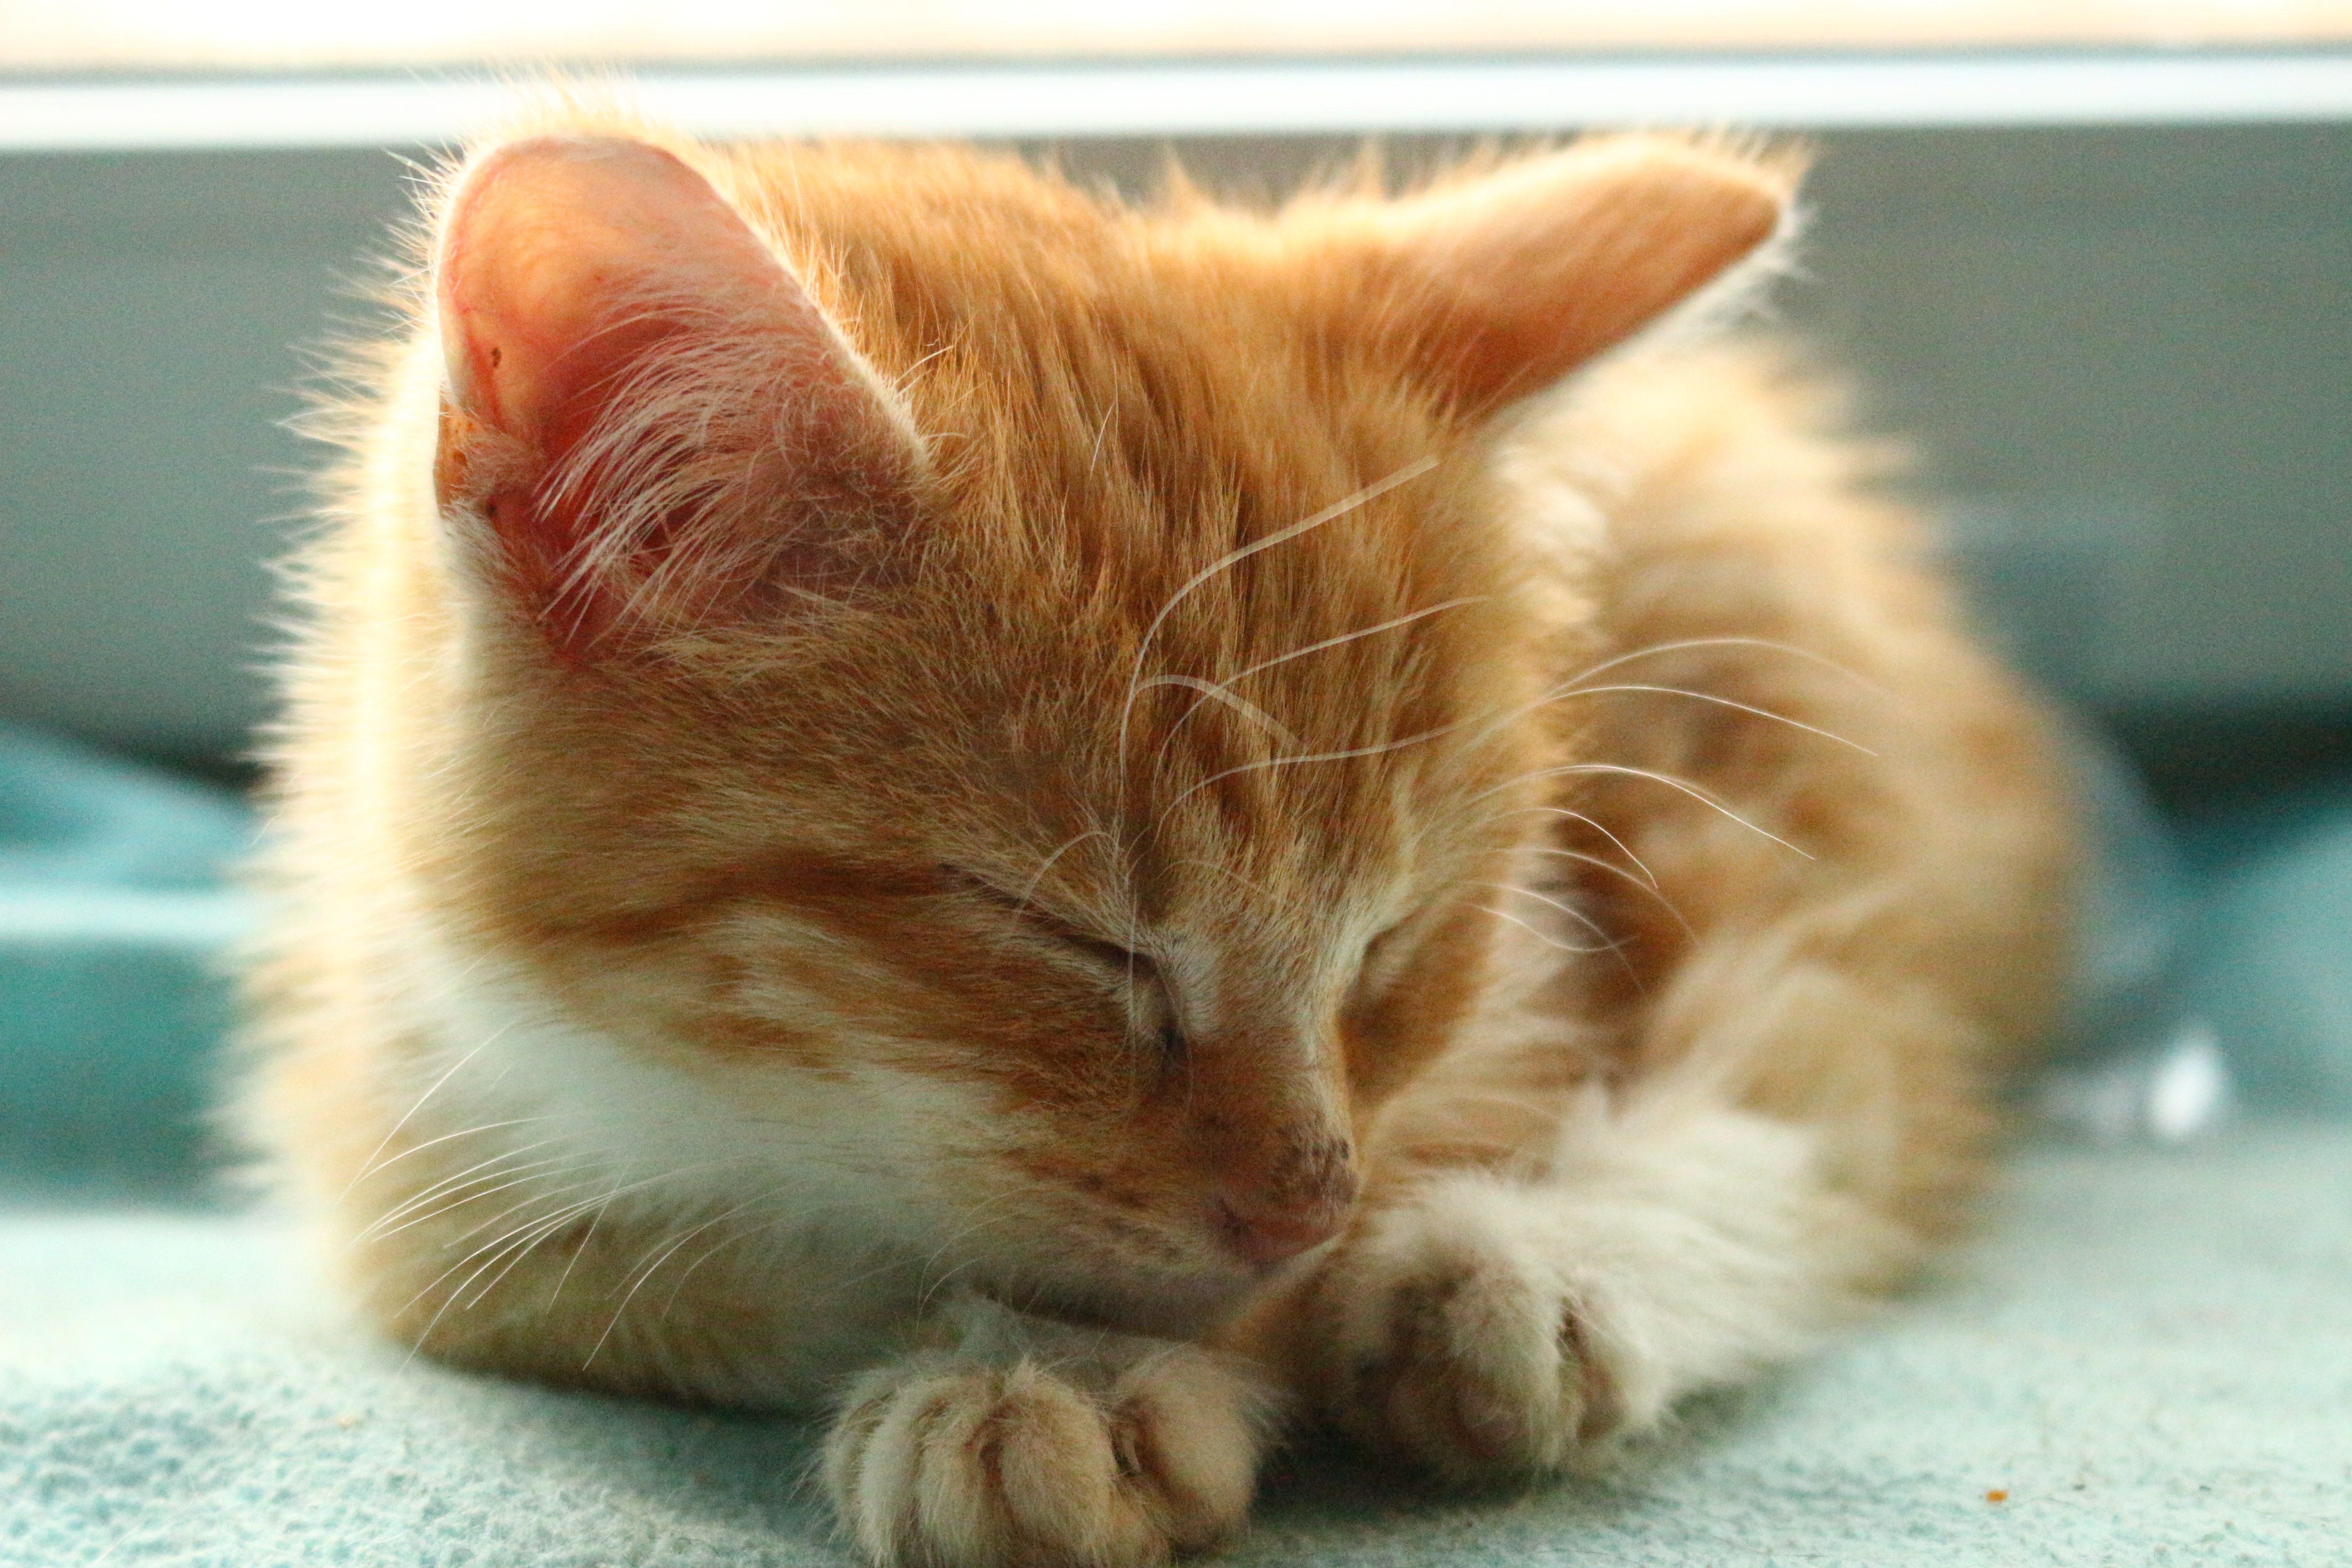
kitten, cat, mammal, close up, nose, whiskers, skin, vertebrate, mackerel, tabby cat, cat baby, small to medium sized cats, cat like mammal, domestic short haired cat